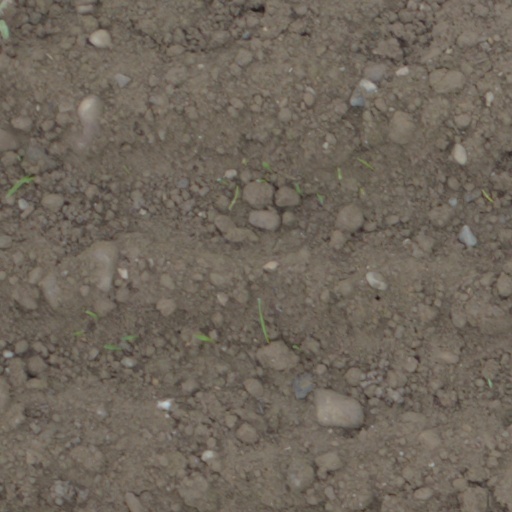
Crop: wheat